Buckeye Bullet

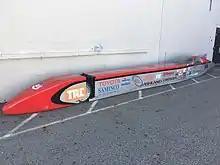
Buckeye Bullet 1 in February 2018 in Columbus, Ohio

The Buckeye Bullet 1 is a battery electric powered land speed race car, and the first from the Buckeye Bullet team.